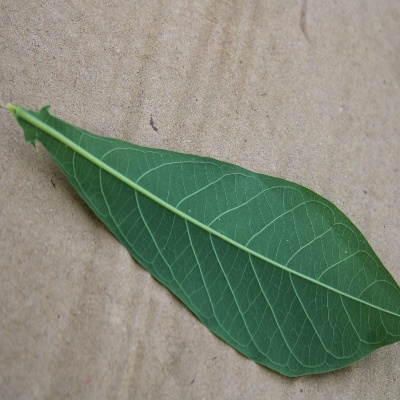
Crop: Cassava
Condition: healthy